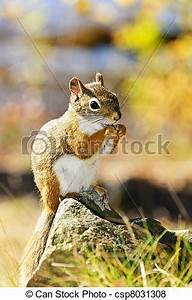
Label: scoiattolo